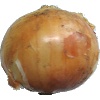
Label: Onion White 1